Lumut, Brunei

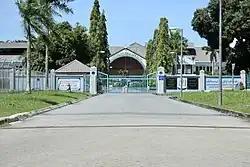

The Lumut Camp ("Perkhemahan Lumut") is the sole military base in the district, home to the Royal Brunei Land Force (RBLF) Third Battalion (3Bn) since 21 June 2007.